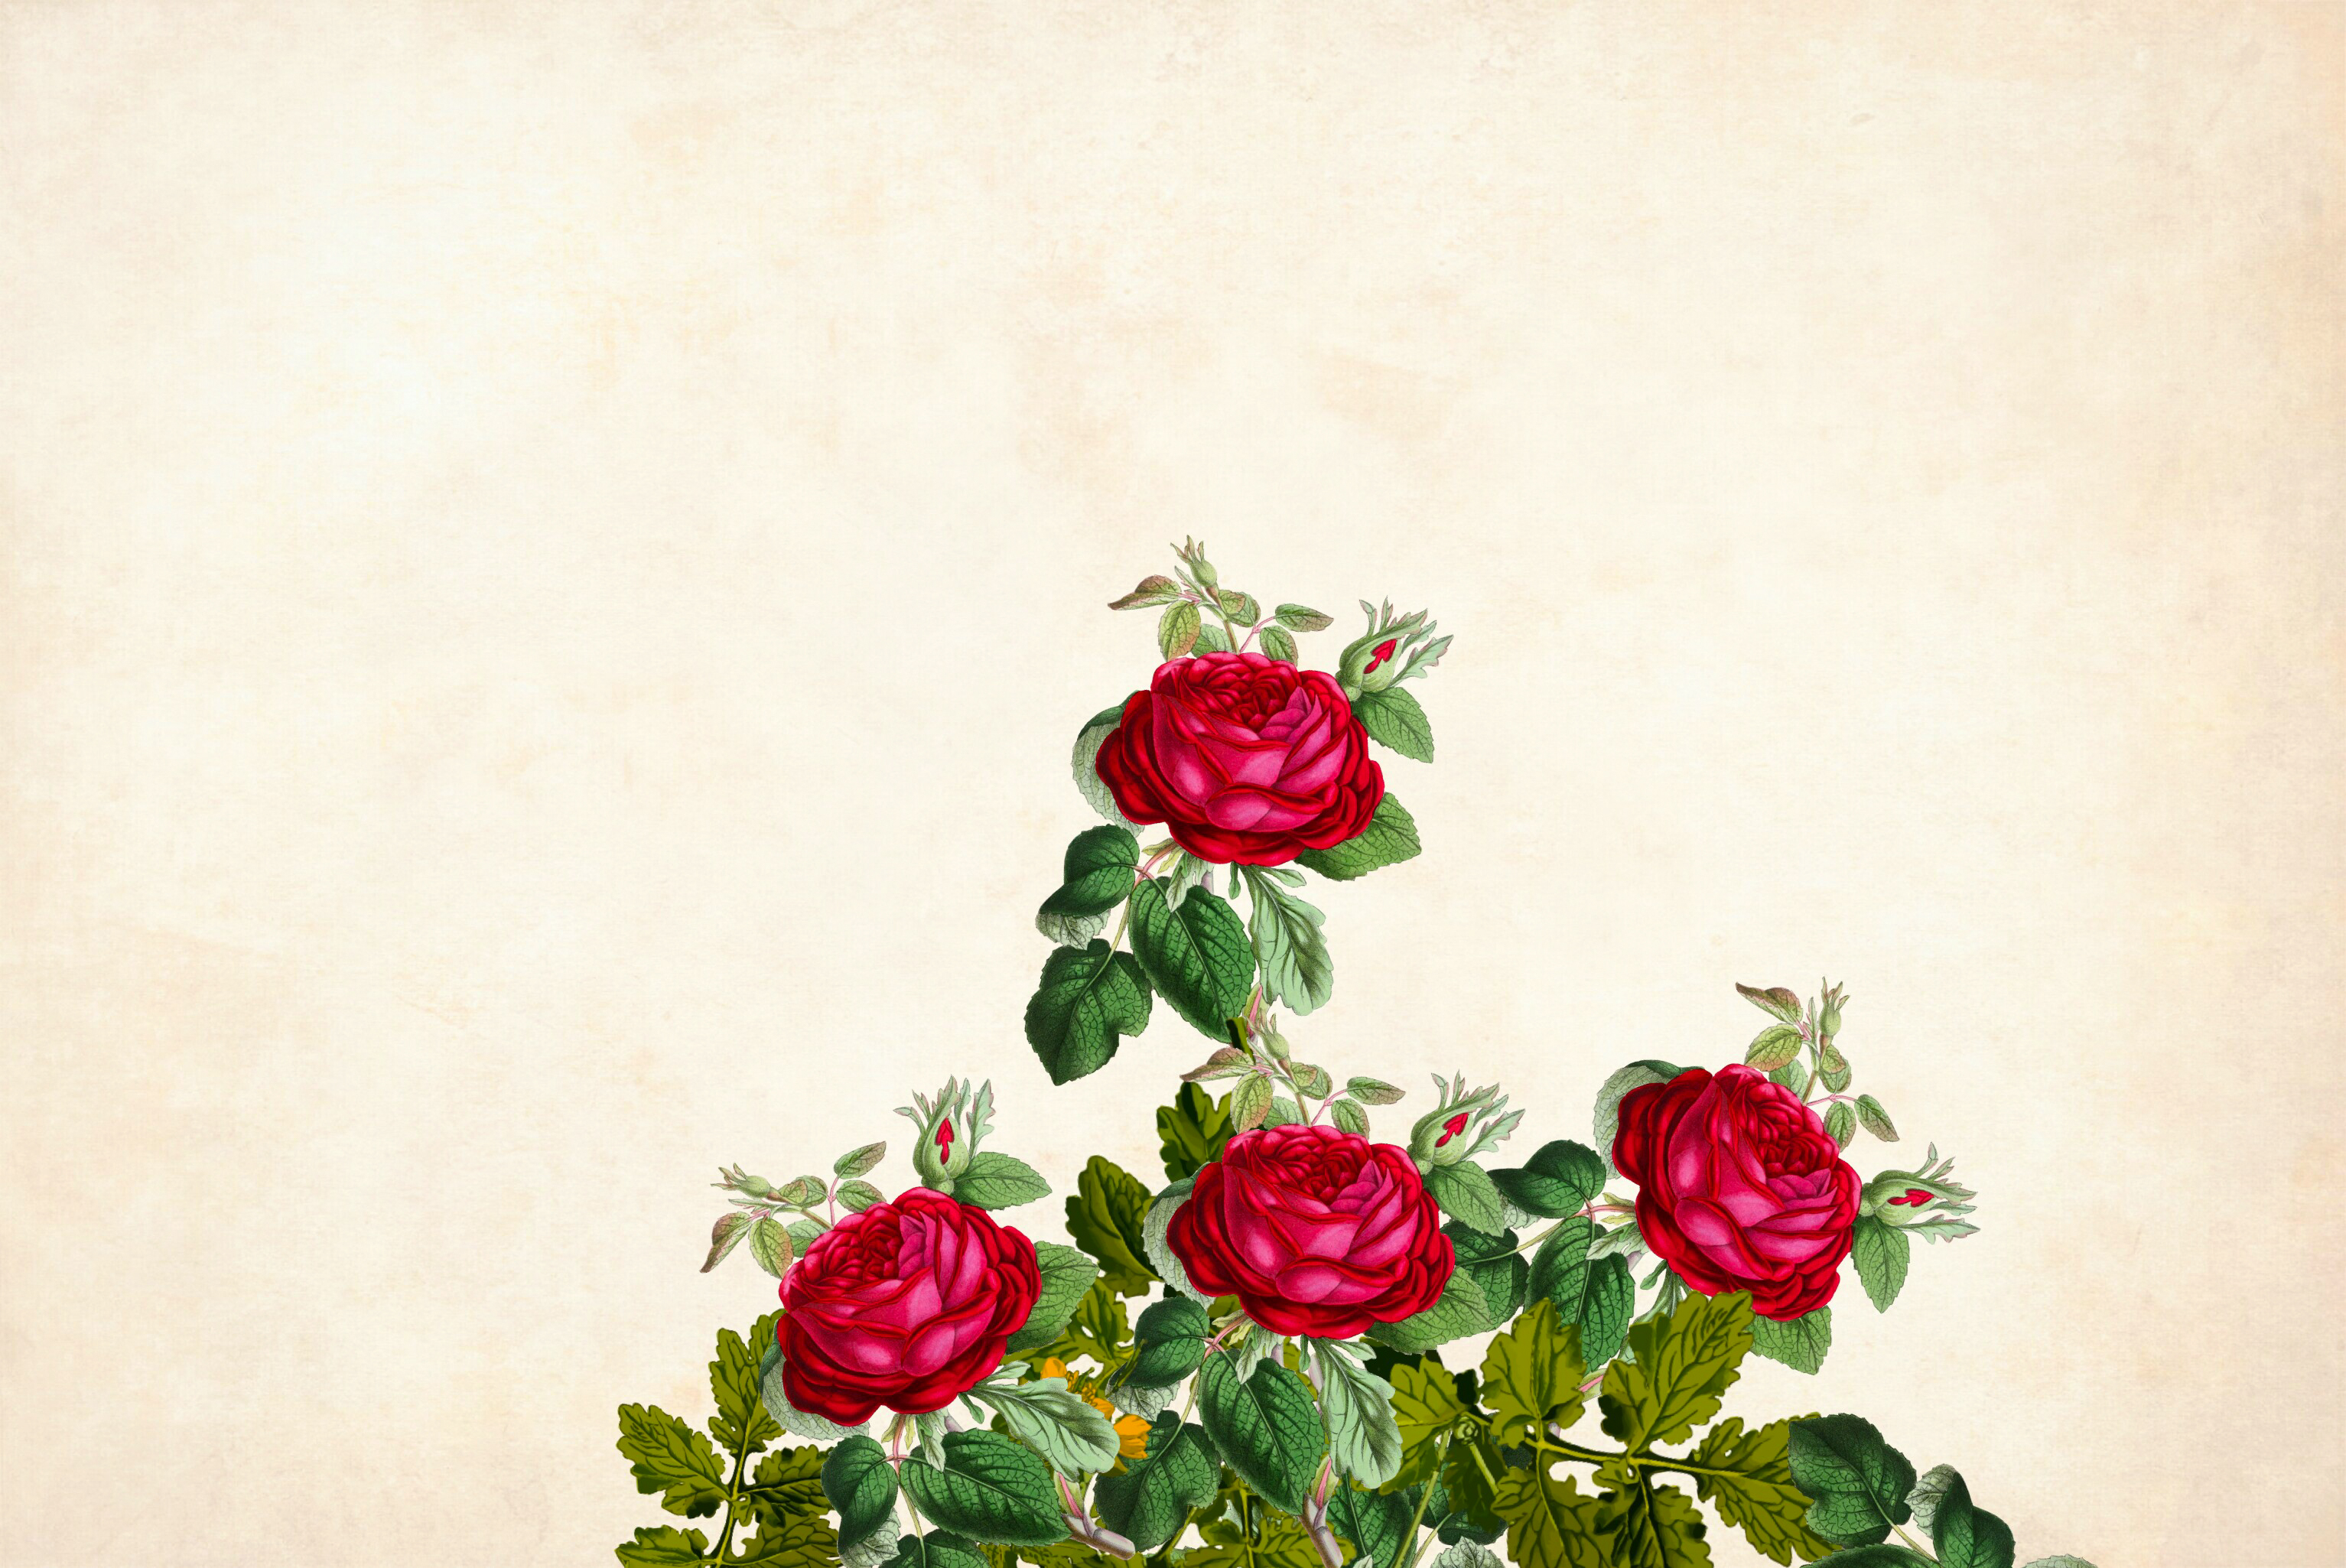
flower, floral, background, border, garden frame, vintage, card, art, wedding, design, hand made, fashion, sketch, celebration, bouquet, decorative, greeting, invitation, nature, painting, petal, plant, postcard, retro, romantic, garden roses, rose, floribunda, red, rosa centifolia, rose family, pink, flowering plant, botany, rose order, cut flowers, floral design, artificial flower, camellia, still life, rosa wichuraiana, still life photography, Hybrid tea rose, floristry, plant stem